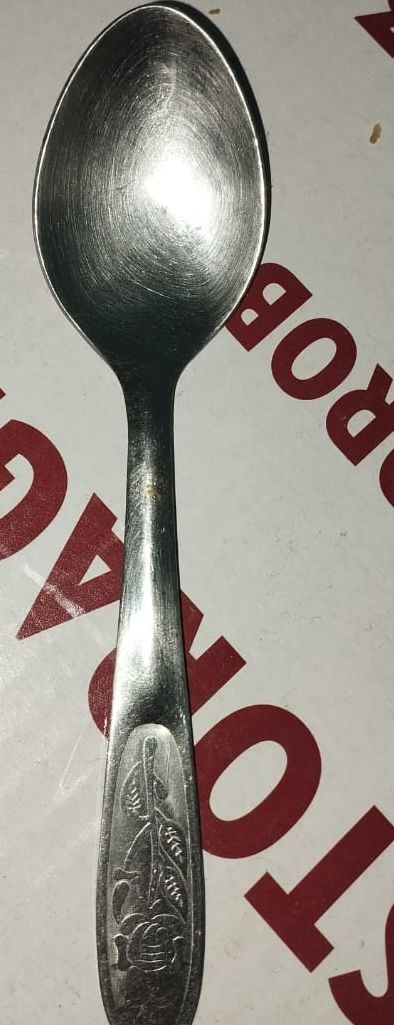
Label: metal